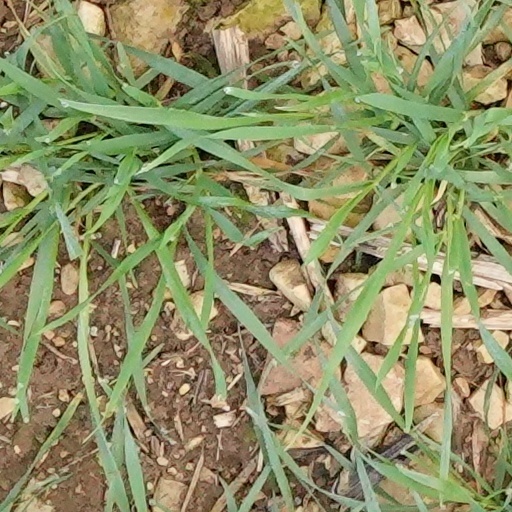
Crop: wheat